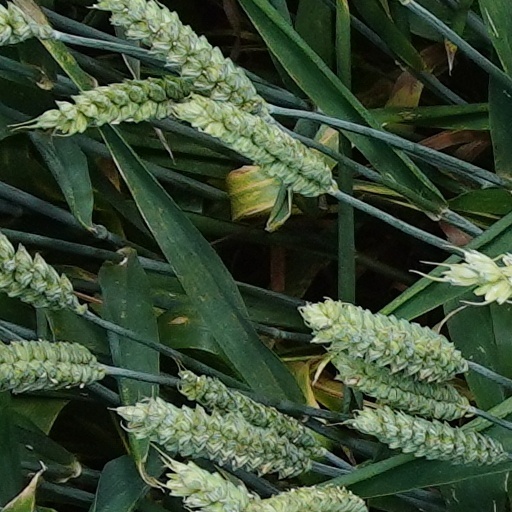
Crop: wheat